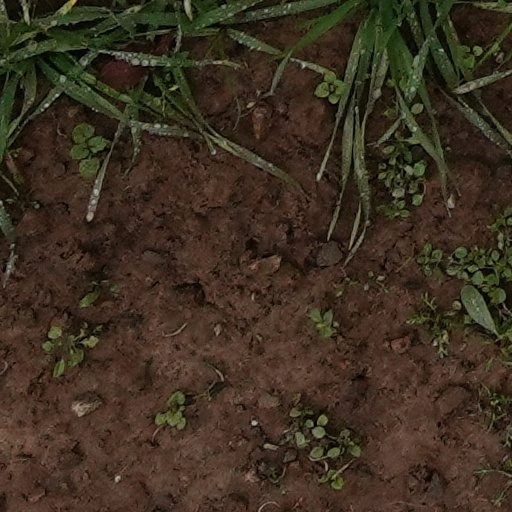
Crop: wheat